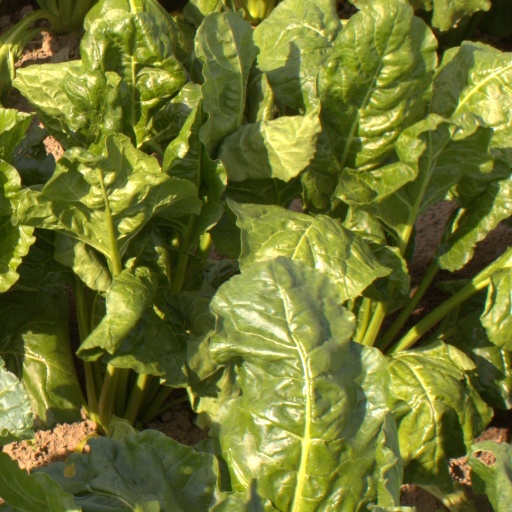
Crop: sugar beet